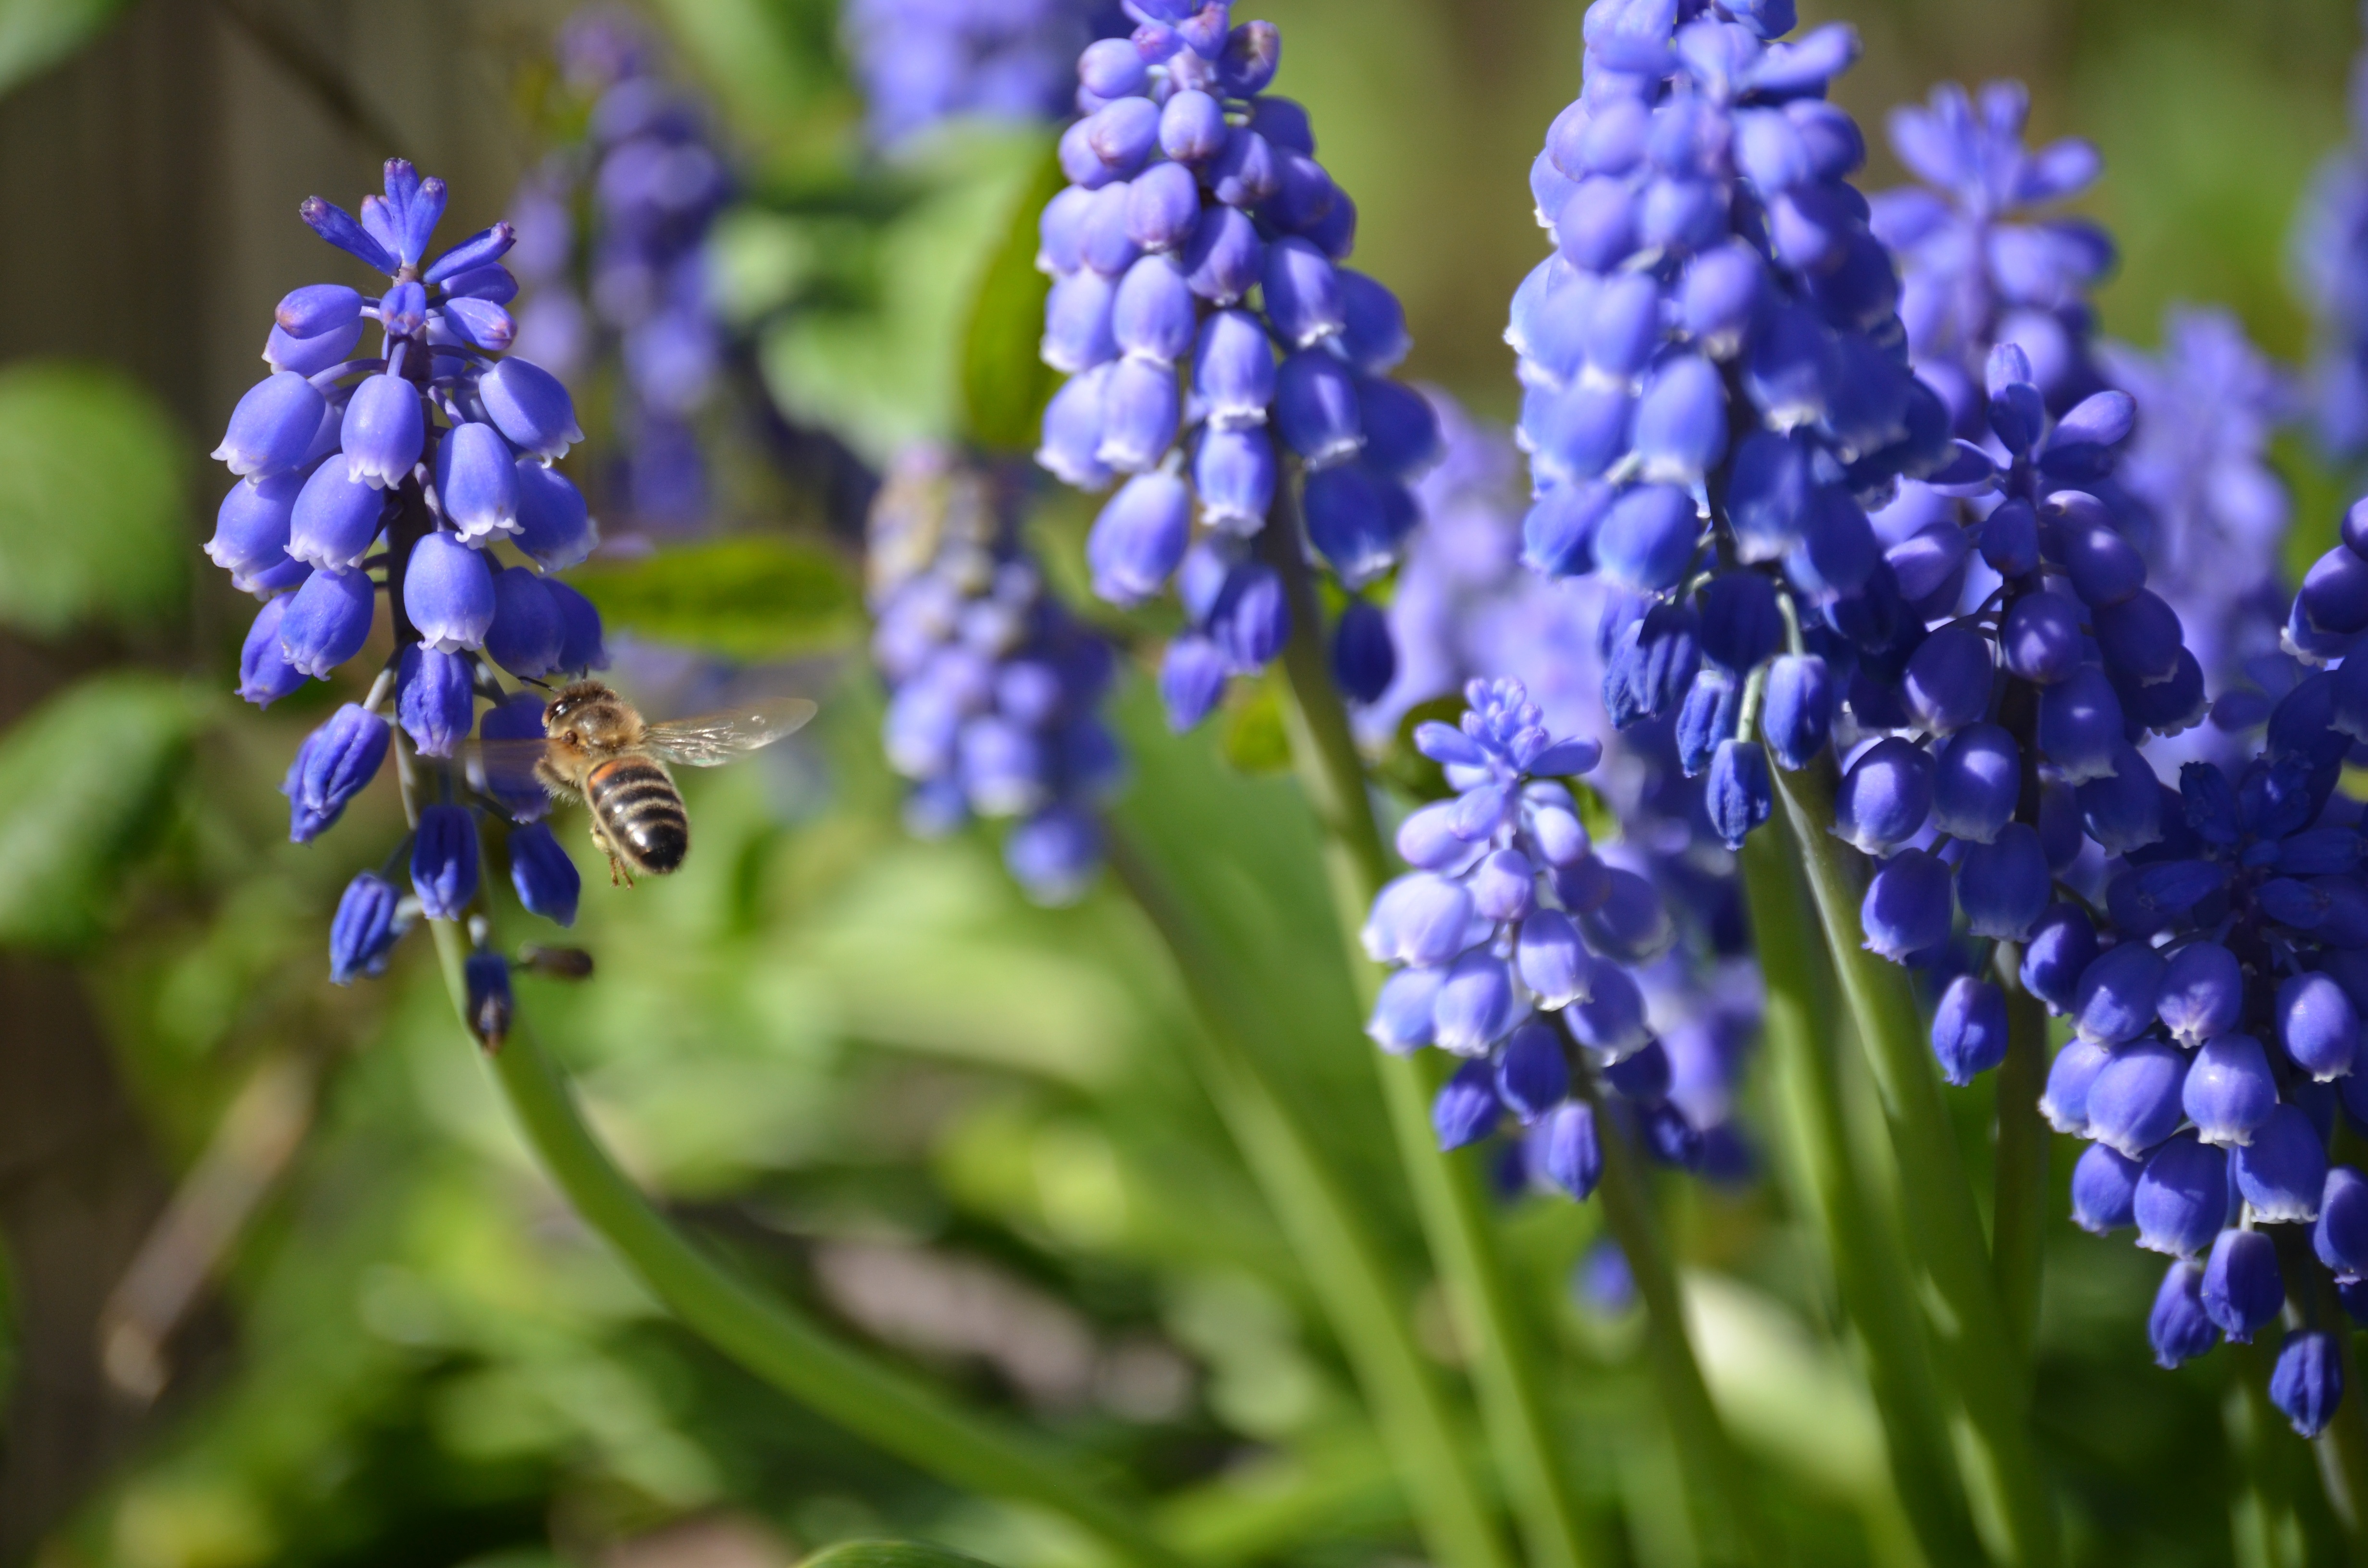
plant, flower, purple, botany, flora, lavender, wildflower, bee, hyacinth, macro photography, flowering plant, land plant, english lavender